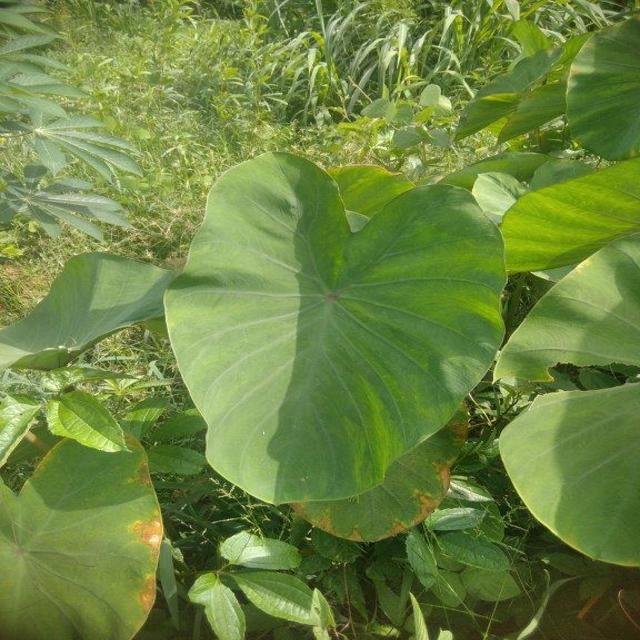
Label: Healthy